List of Hawthorn Football Club coaches

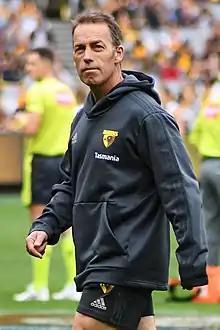
Alastair Clarkson is the most decorated coach in Hawthorn history

The Hawthorn Football Club are a professional Australian rules football team based in Mulgrave, Victoria, playing in the Australian Football League. The team began as the Mayblooms before changing their nickname to the Hawks in 1942.